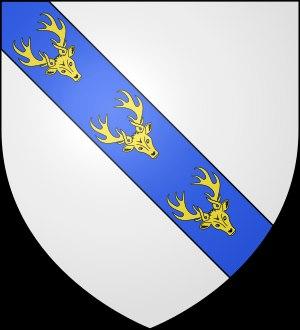
Le titre de comte de Derby fut créé la première fois en Angleterre, le 23 août 1138, par le roi Étienne d'Angleterre pour la famille Ferrers. Il est confisqué au 6ᵉ comte pour avoir comploté contre Henri III.
Edward John Stanley, 2ᵉ baron Stanley d'Alderley, est un homme politique britannique de l'époque victorienne.